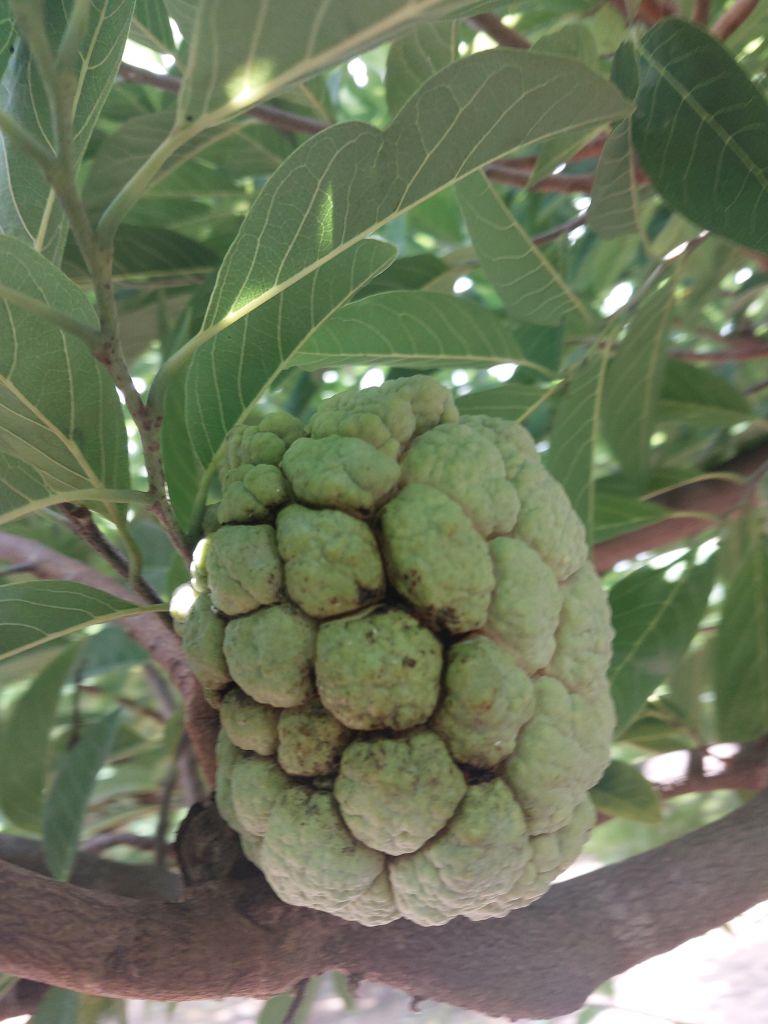
Disease label: Athracnose